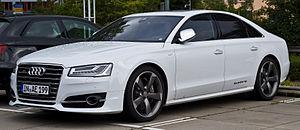
L'Audi S8 est la version sportive de l'Audi A8. Elle est fabriquée par le constructeur automobile allemand Audi. La gamme S d'Audi concurrence la gamme M de BMW sur le marché des berlines sportives.